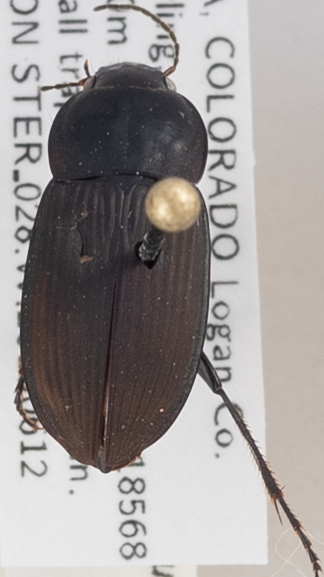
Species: Anisodactylus carbonarius
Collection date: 2019-06-12
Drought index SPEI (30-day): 0.614
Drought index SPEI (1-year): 1.082
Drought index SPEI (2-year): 0.198